Steve Trevor

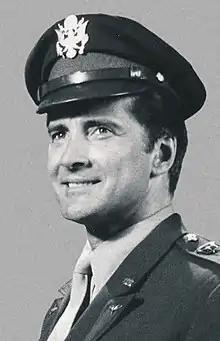
Lyle Waggoner as Steve Trevor in the "Wonder Woman" television series.

Captain Steve Trevor appears in films set in the DC Extended Universe (DCEU), portrayed by Chris Pine.